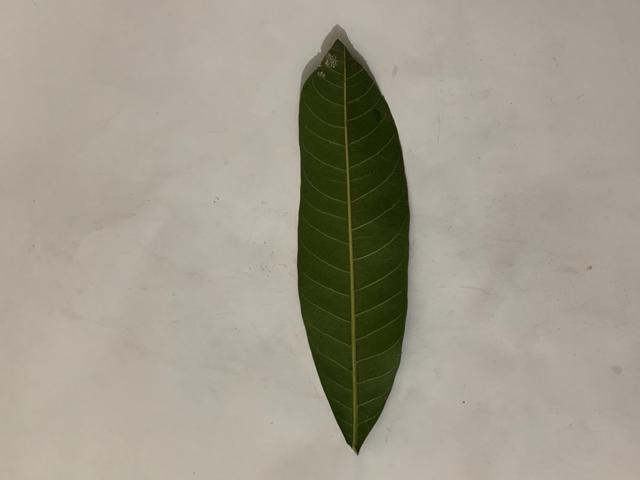
Mango leaf variety: Banana